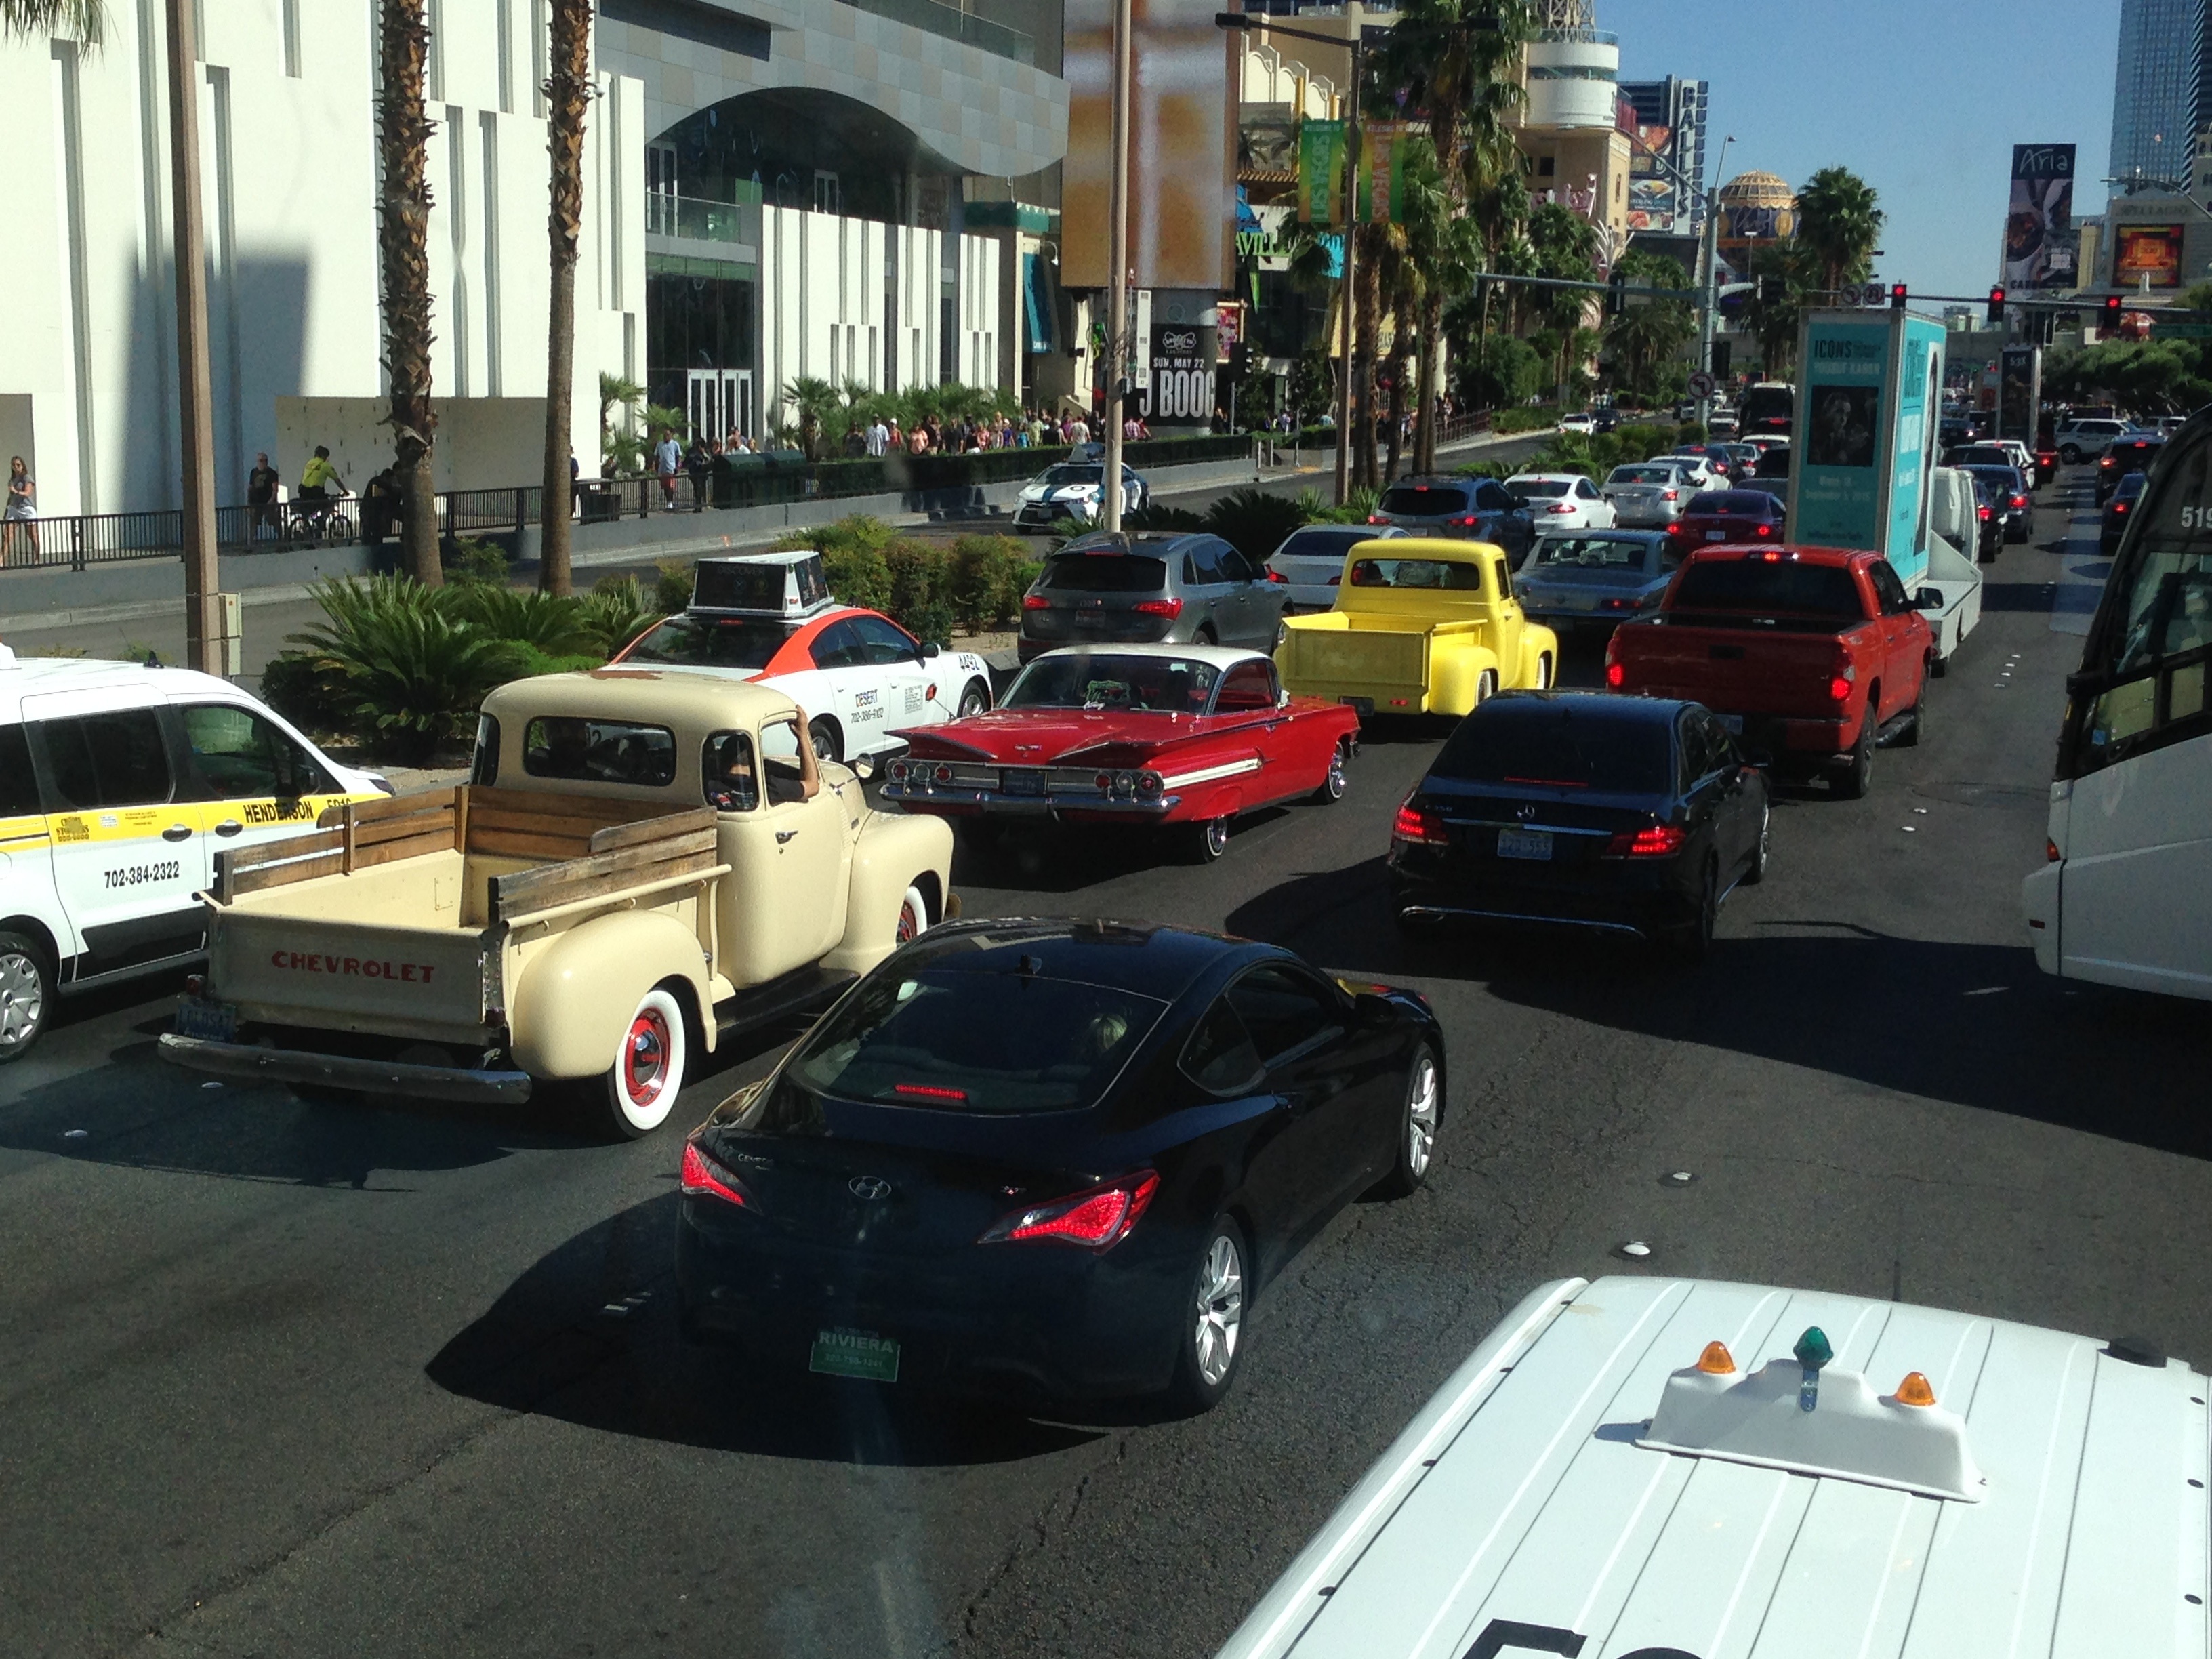
traffic, car, parking, vehicle, sports car, supercar, race track, automobile make